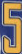
Number: 5